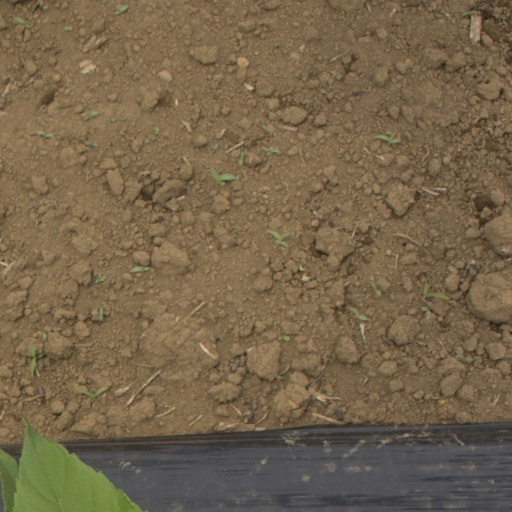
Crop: Jerusalem artichoke